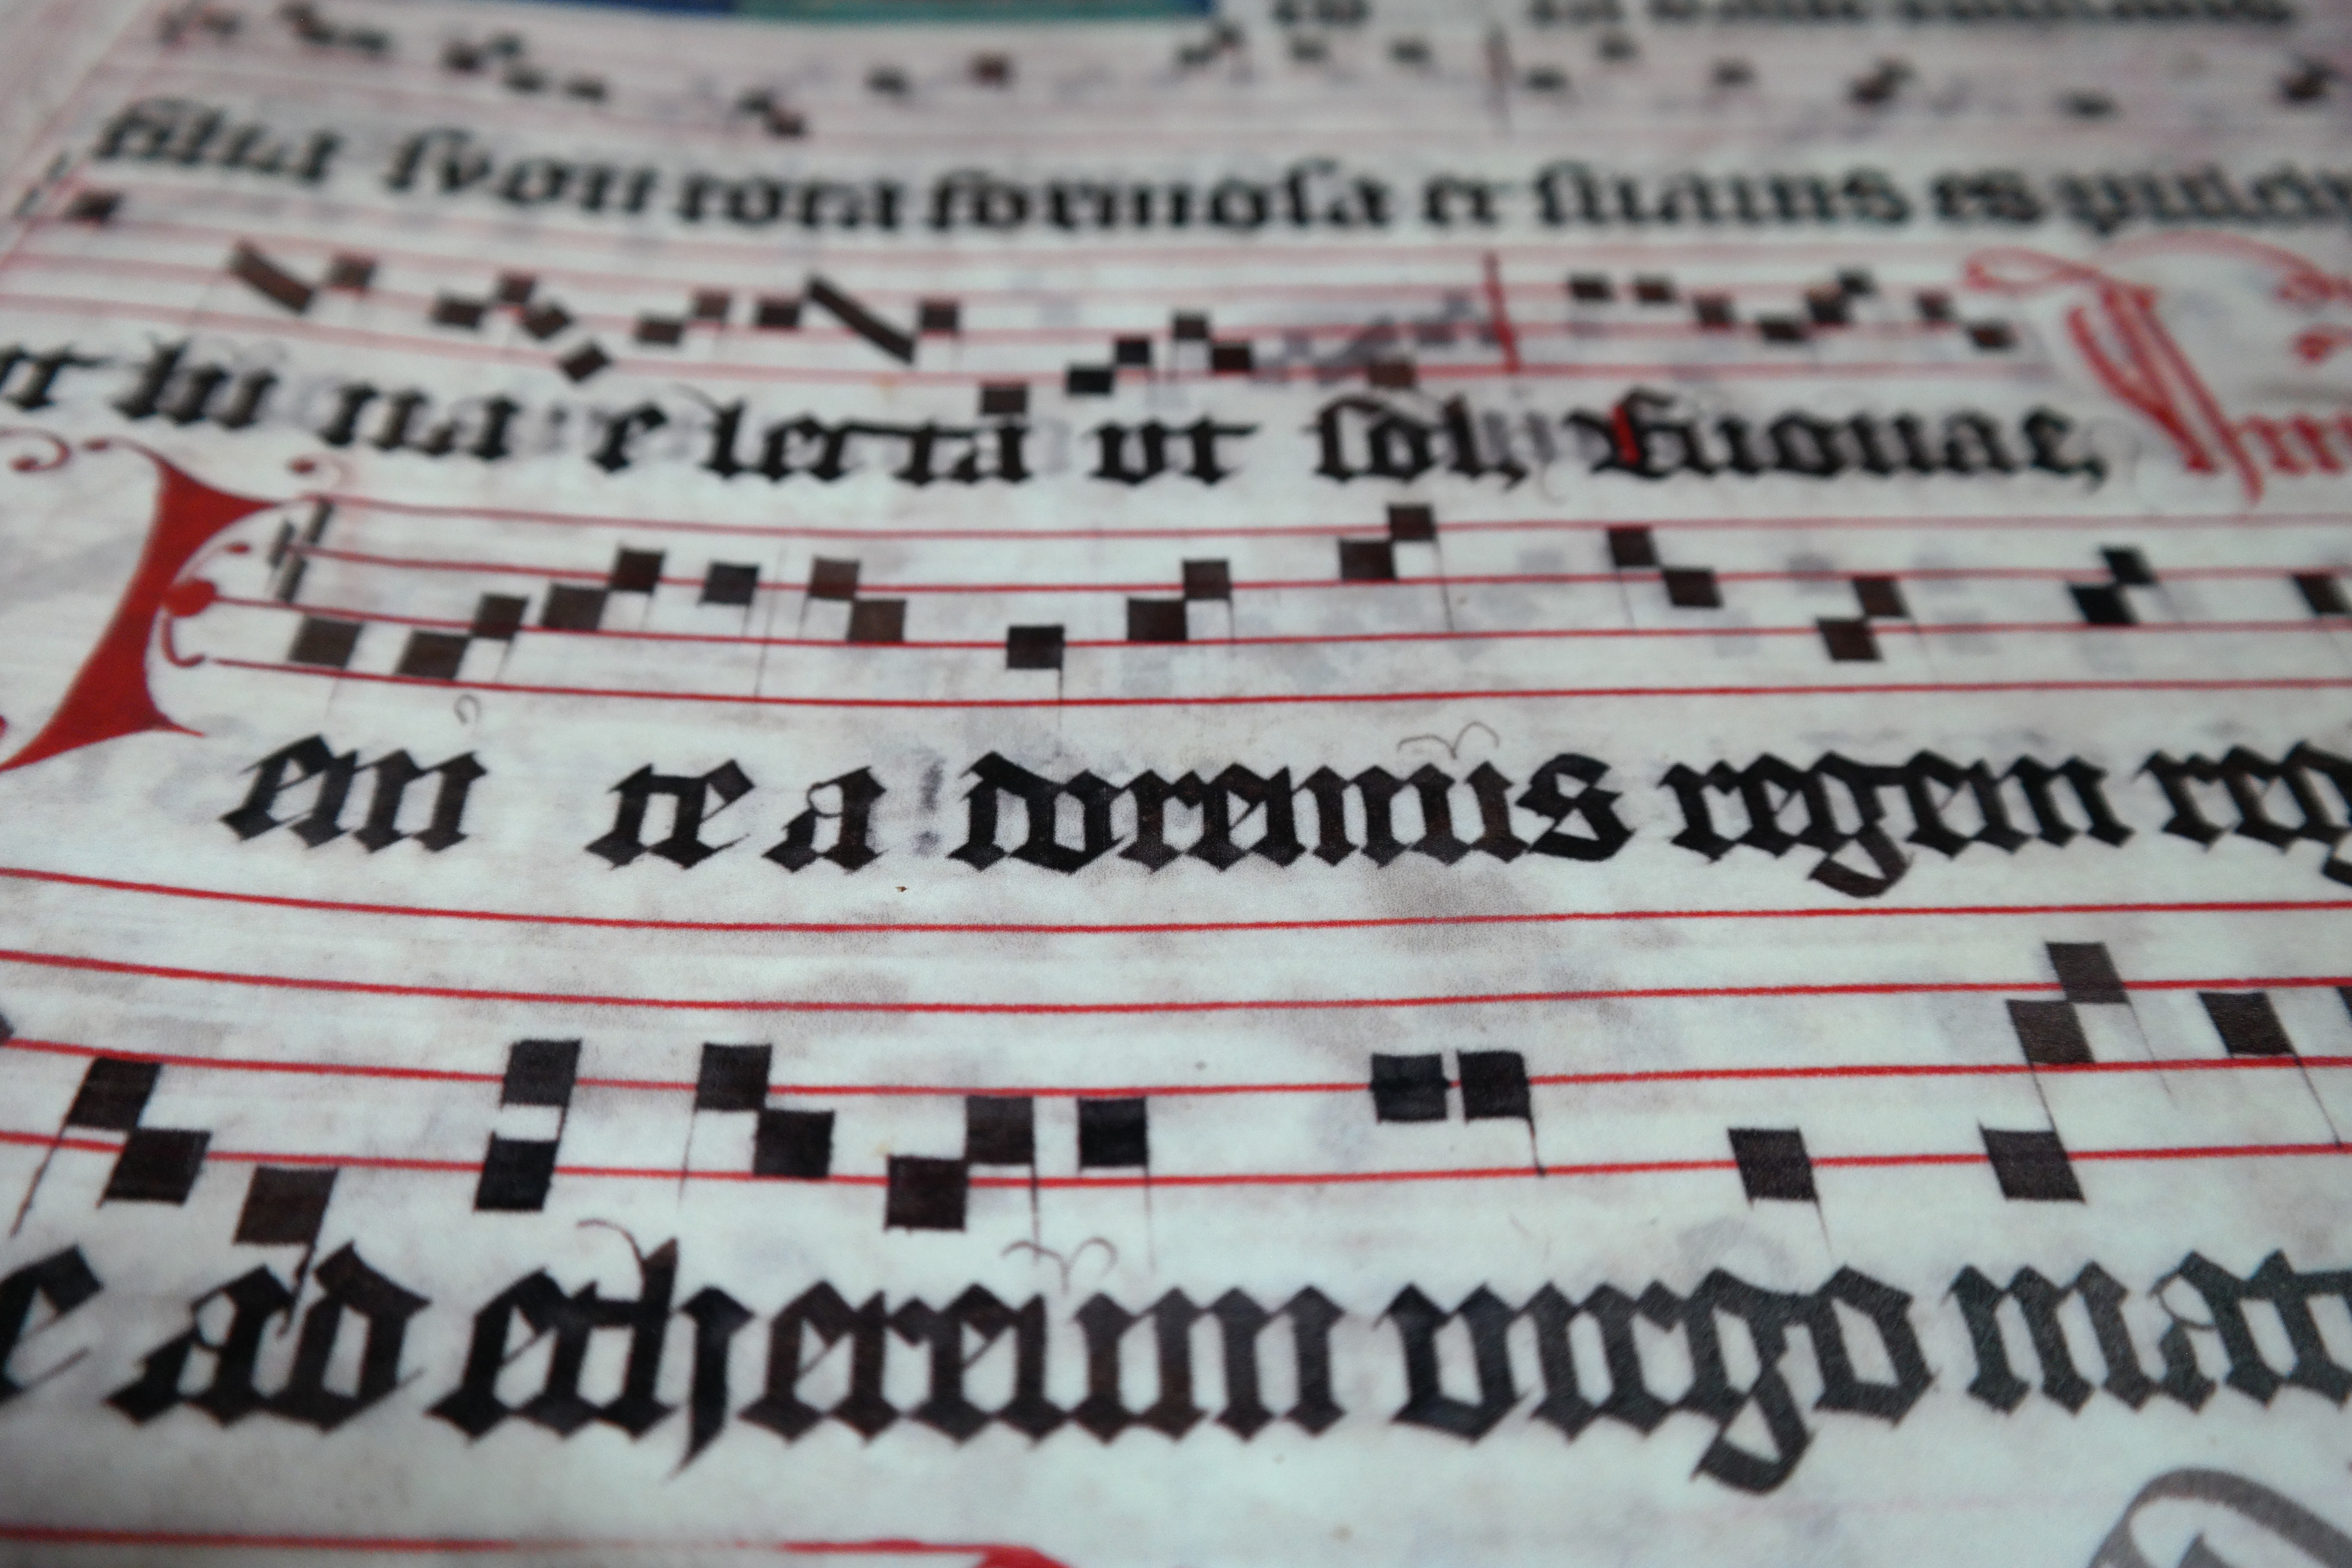
music, old, newspaper, line, font, middle ages, notenblatt, choral book, lorch choral book, note painter, abbot sitter ich, sitter ich, duke ulrich of w rttemberg, duke ulrich, foliante, illuminated manuscripts, cadellen